Yuleba

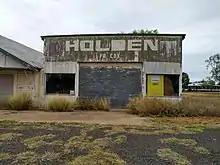
Stephenson Street garage built by Fergus Cox in 1952.

In 1954 the former Bendemere Shire Council (now a constituent part of the Maranoa Region) erected a memorial hall in Yuleba with an honor board commemorating those from the shire who had served in World War II. It was officially opened on 15 May 1954 by Alfred Dohring, the Member of the Queensland Legislative Assembly for Roma.